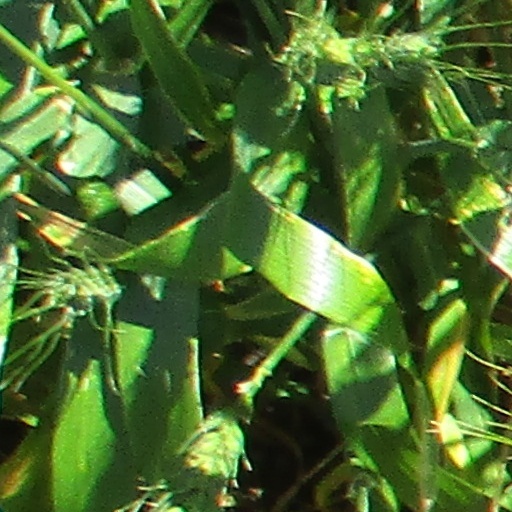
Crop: wheat